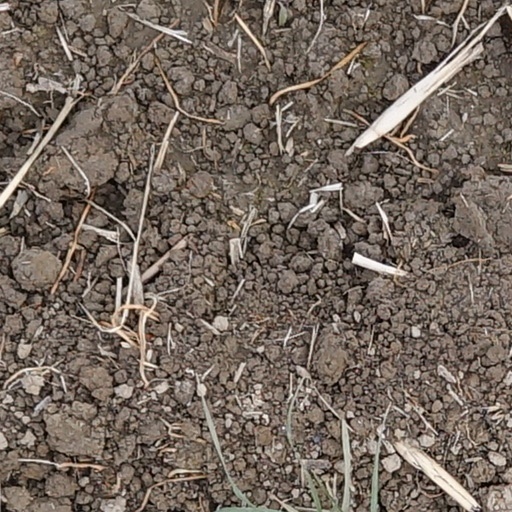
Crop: wheat